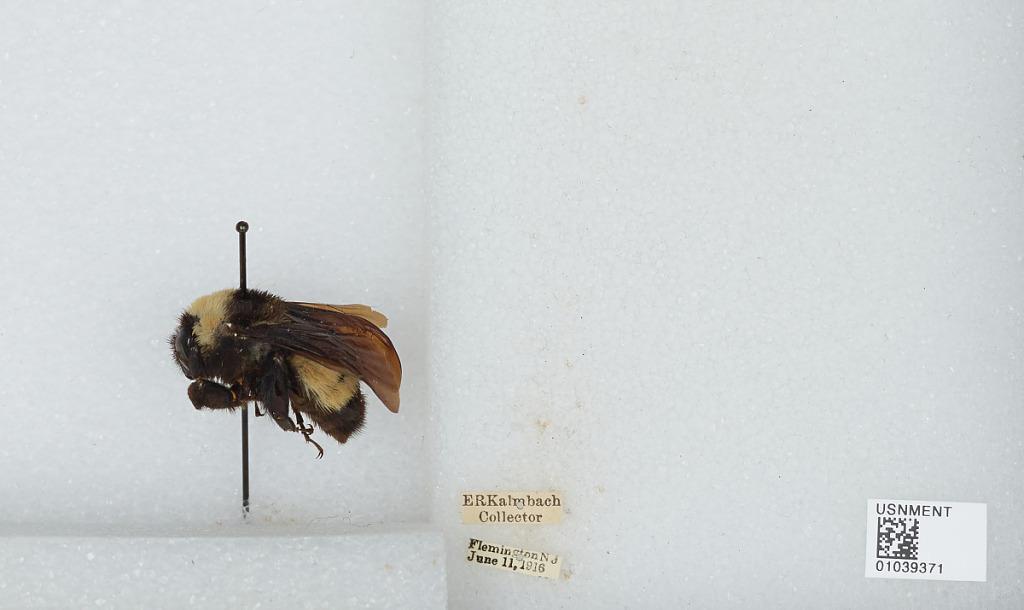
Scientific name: Bombus (Fervidobombus) pensylvanicus pensylvanicus (De Geer)
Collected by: E. Kalmbach
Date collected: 1916-6-11
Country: United States
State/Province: New Jersey
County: Hunterdon
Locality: Flemington
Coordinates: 40.5086, -74.86